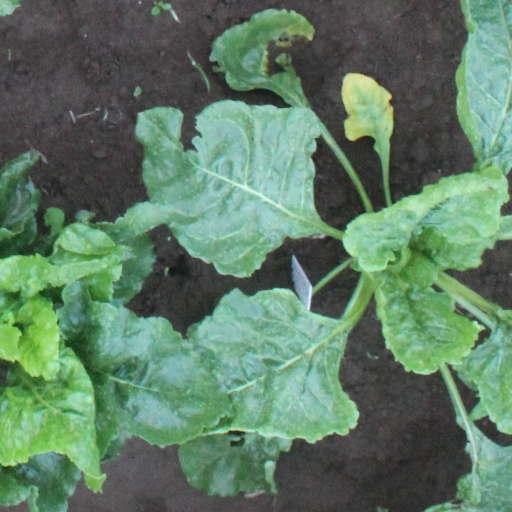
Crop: sugar beet